Expedition Everest

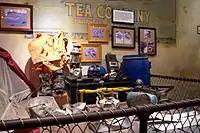
Artifacts from the "lost expedition"

The riders board the roller coaster in the model village of Serka Zong, to begin a speedy route through the Himalayas to the base of Mount Everest.